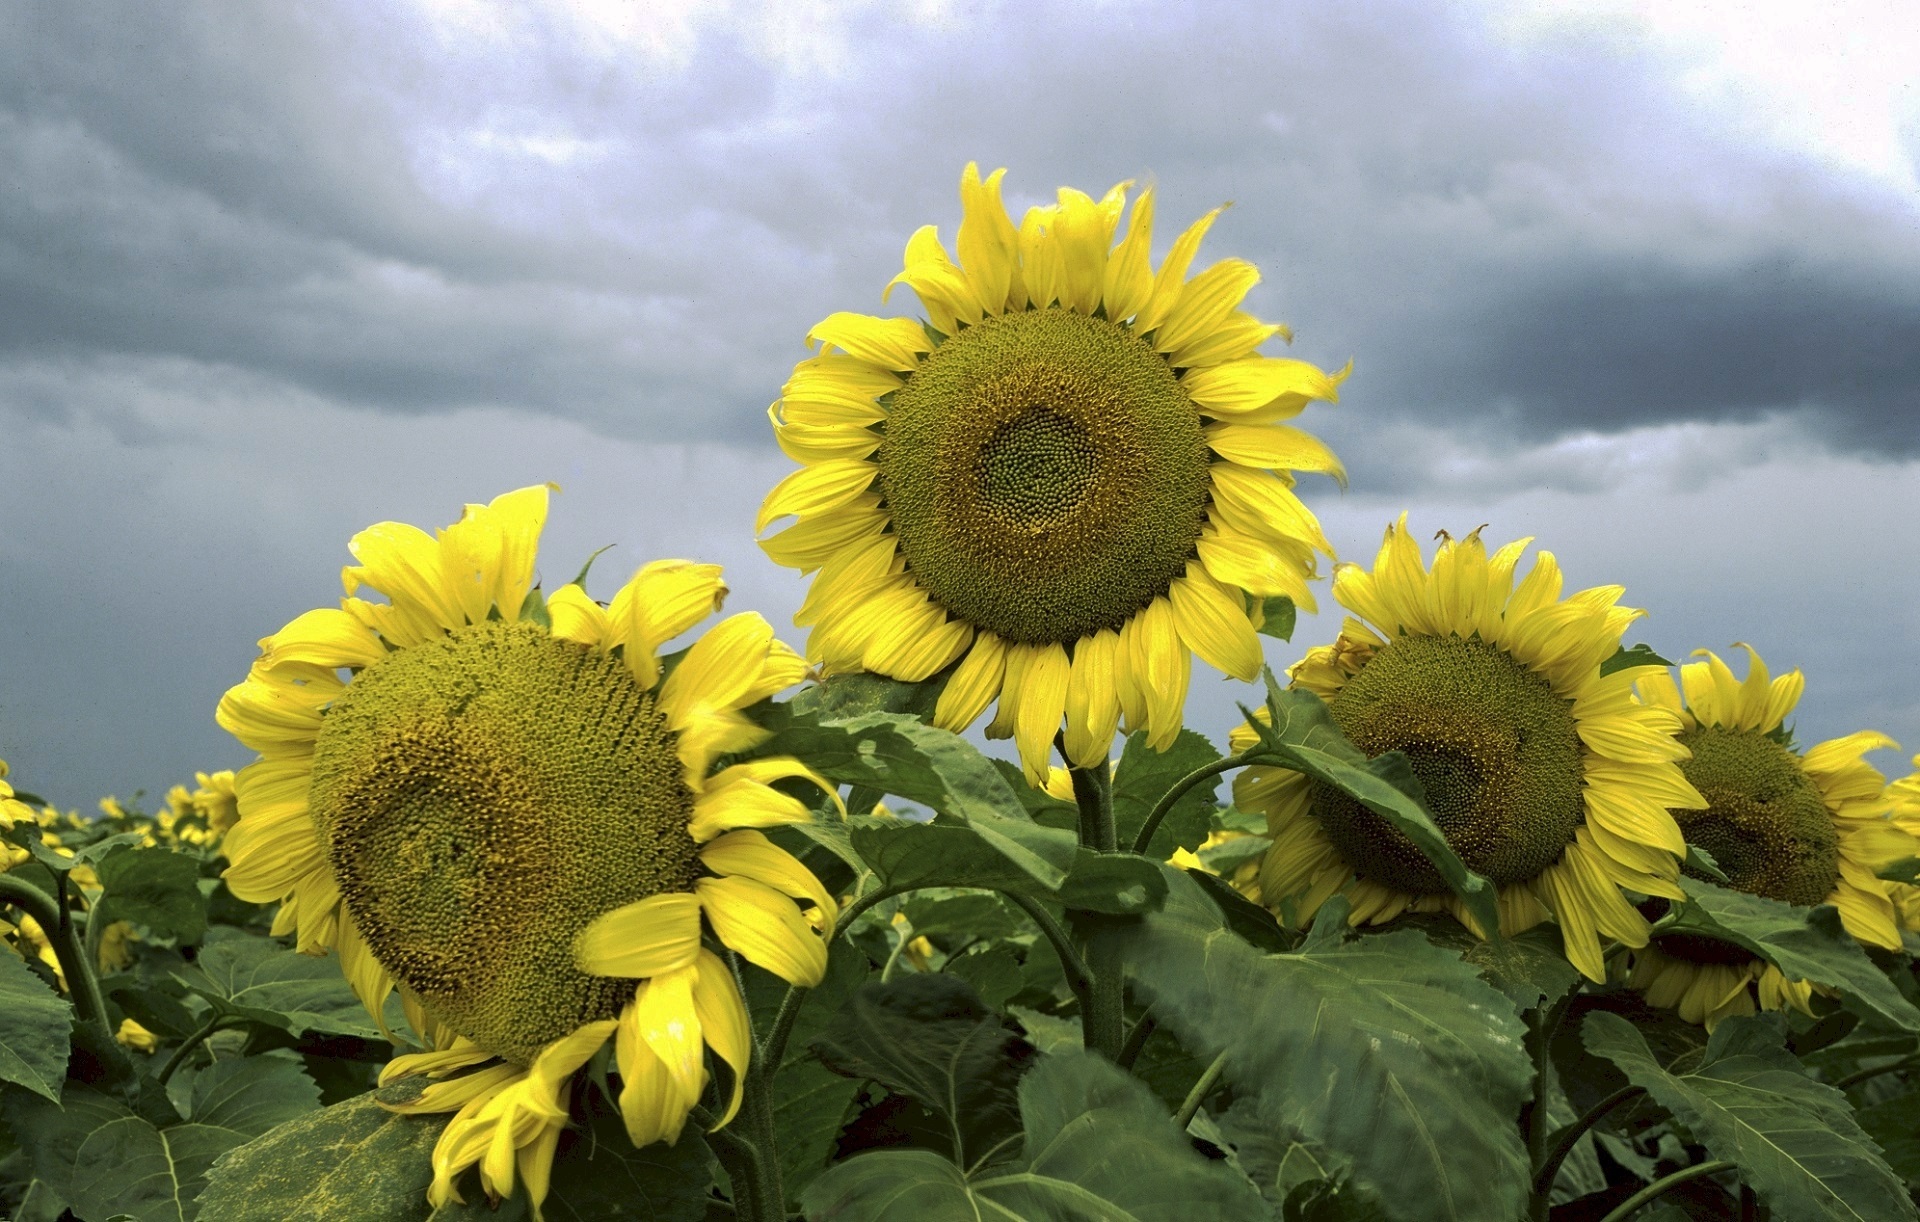
plant, field, flower, floral, fresh, blooming, colorful, yellow, flora, sunflower, flowers, close up, sunflowers, petals, bright, blossoms, growing, flowering plant, daisy family, asterales, sunflower seed, land plant